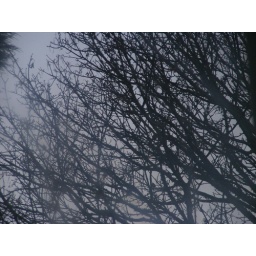
Tree and birds enhanced by slate grey sky